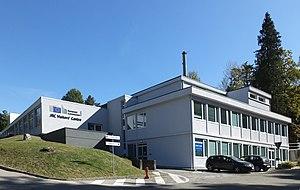
Le Centre commun de recherche ou CCR est le laboratoire de recherche scientifique et technique de l'Union européenne. Cette direction générale de la Commission européenne a été créée dans le but d'apporter les conseils scientifiques et le savoir-faire technique nécessaires pour soutenir les orientations politiques choisies par l'Union.